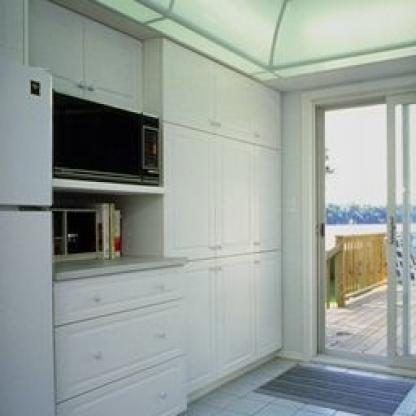
Scene: Indoor